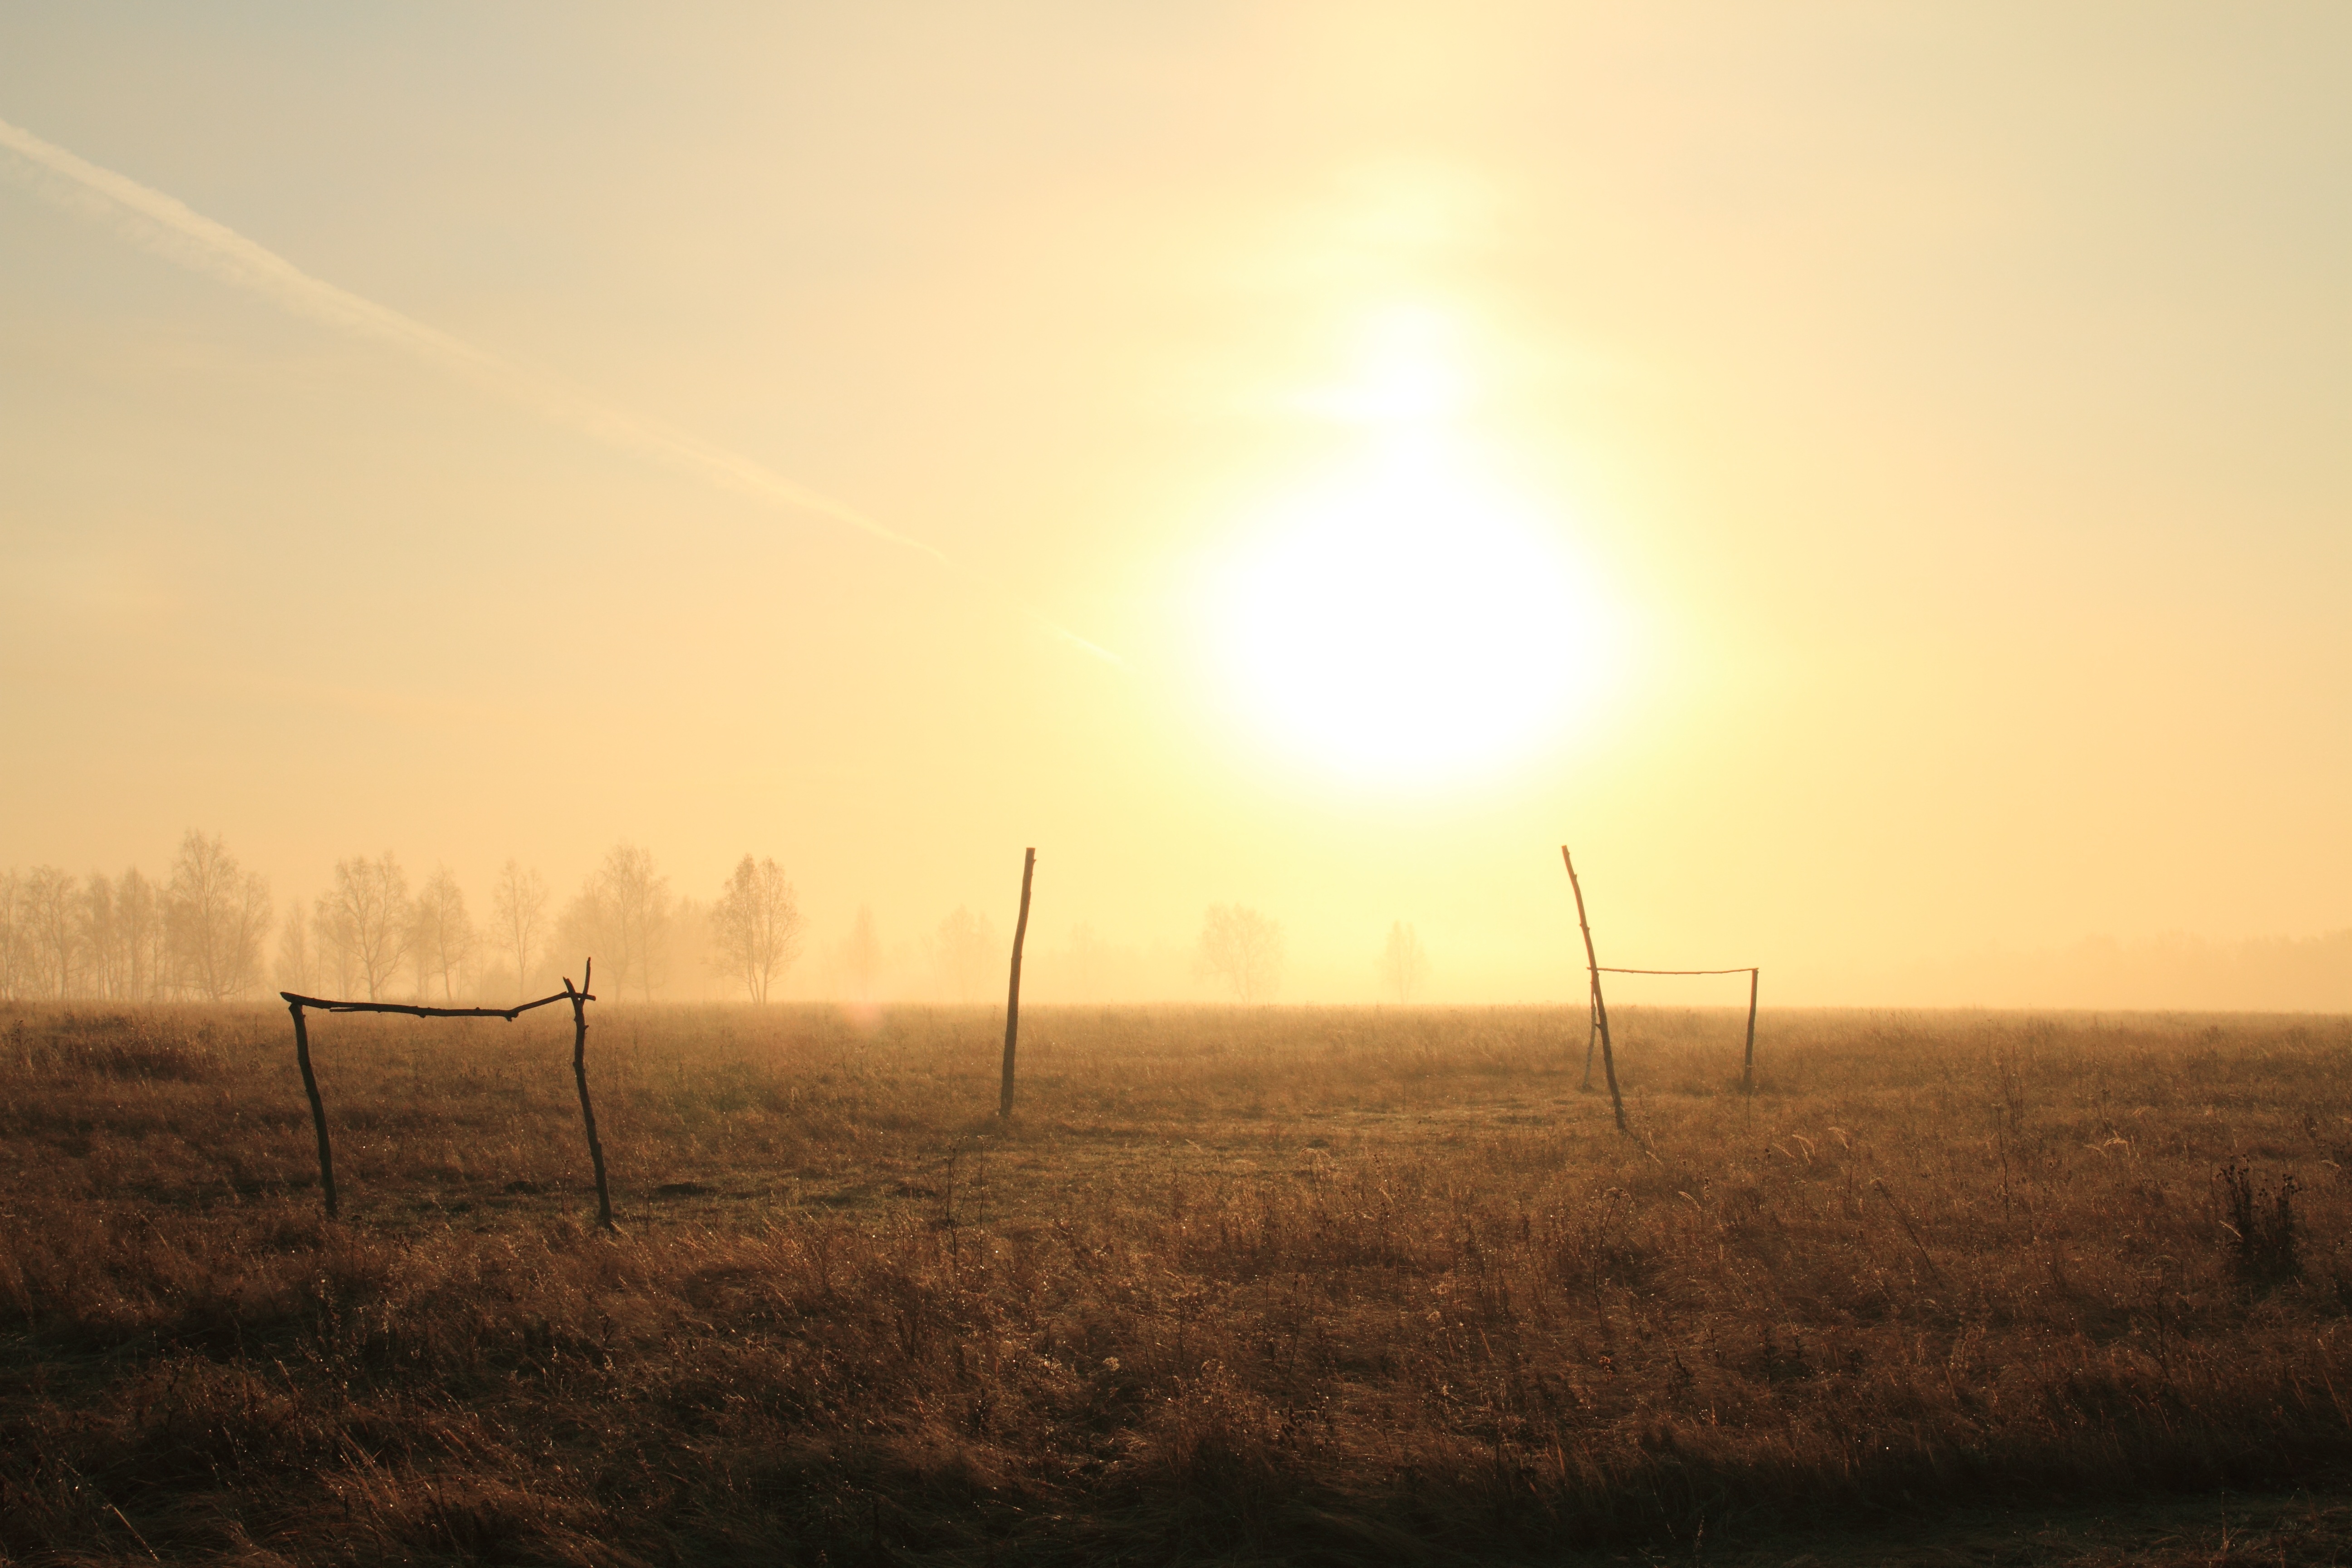
nature, grass, horizon, sun, fog, sunrise, sunset, mist, field, meadow, prairie, game, sunlight, morning, hill, wind, dawn, atmosphere, dusk, evening, football, plain, soccer field, horizontal, afterglow, natural environment, atmospheric phenomenon